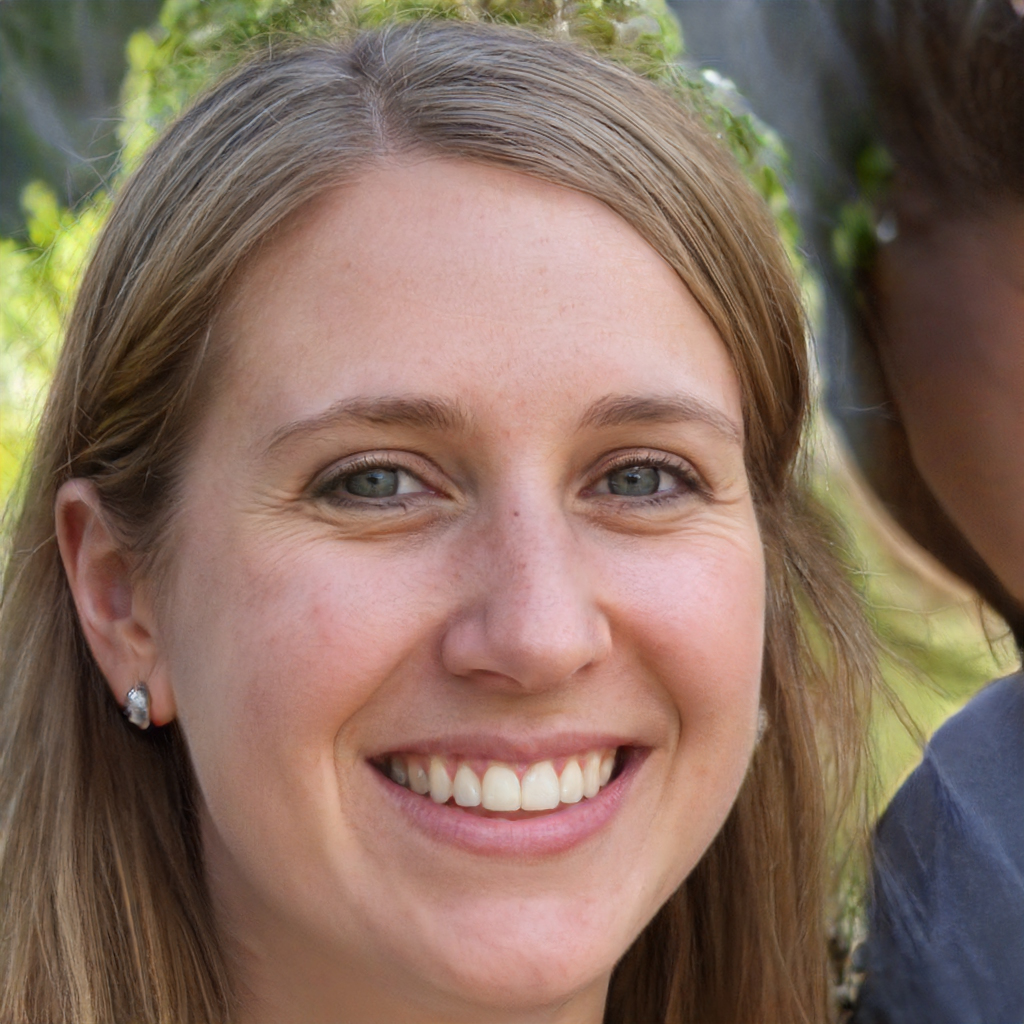
Gender: Female